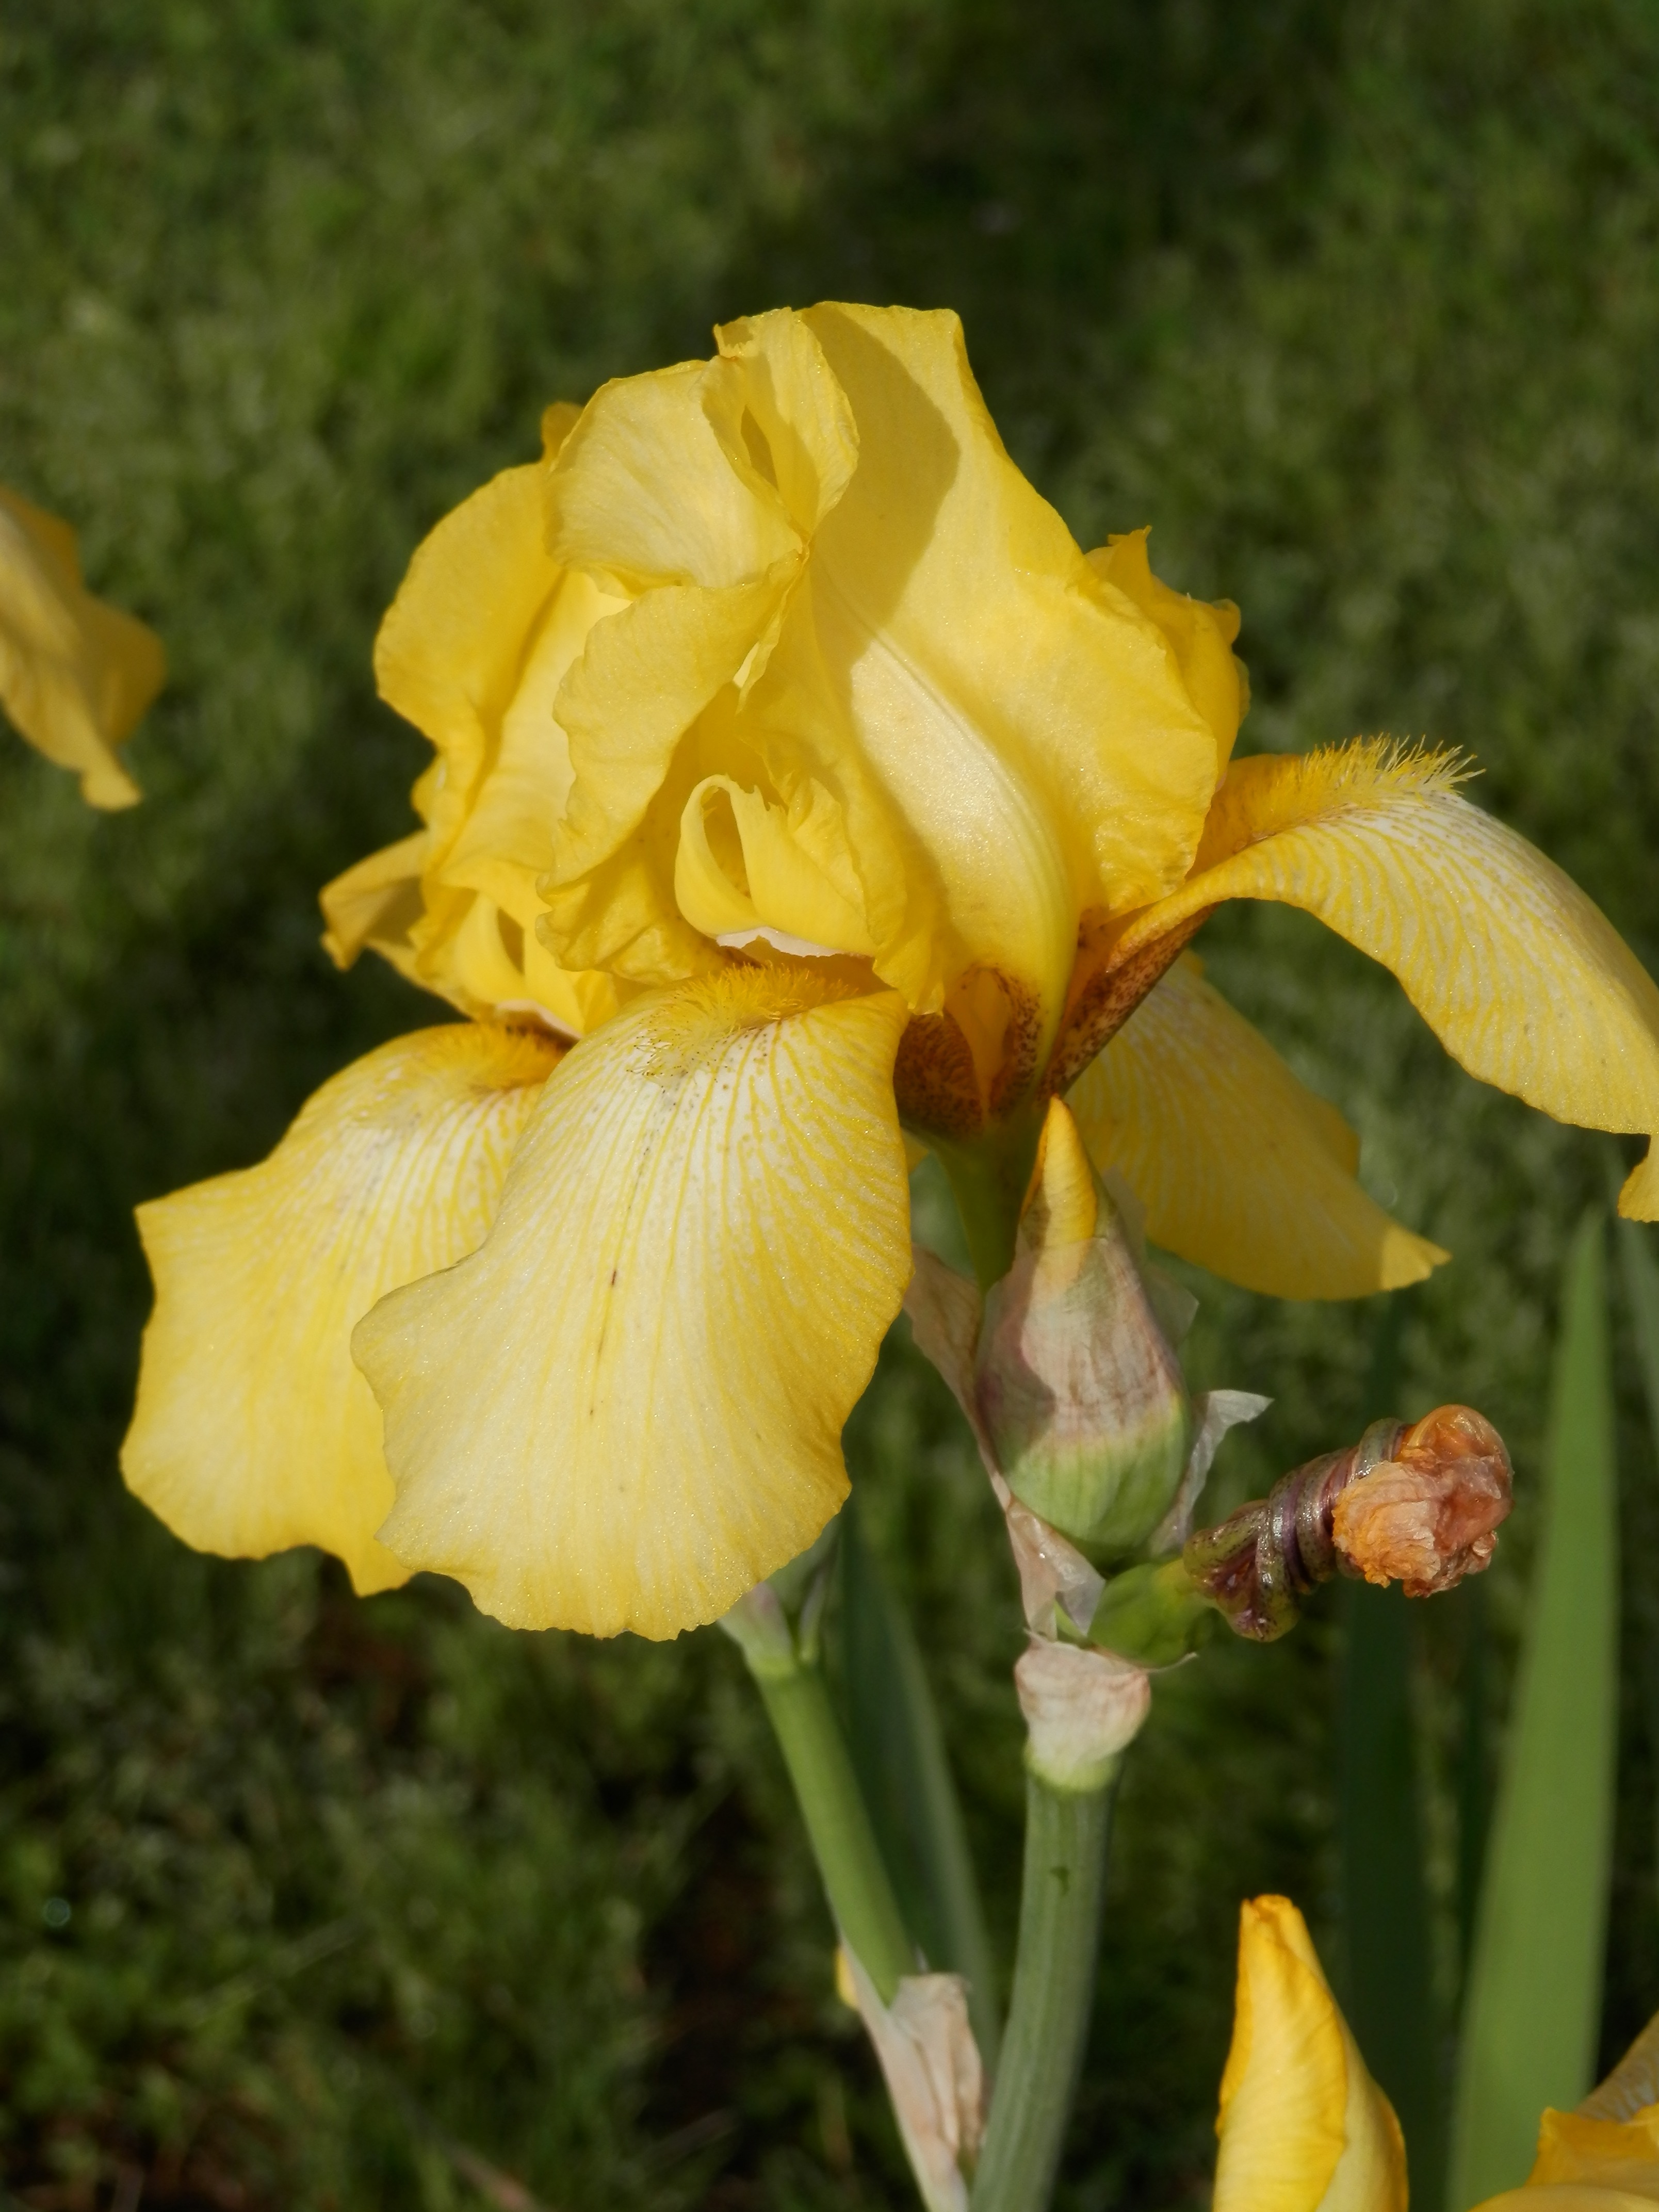
blossom, plant, stem, leaf, flower, petal, bloom, floral, environment, herb, natural, botany, yellow, agriculture, flora, botanical, wildflower, outdoors, vegetation, iris, horticulture, organic, daylily, macro photography, flowering plant, plant stem, land plant, iris family